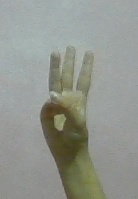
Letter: thaa